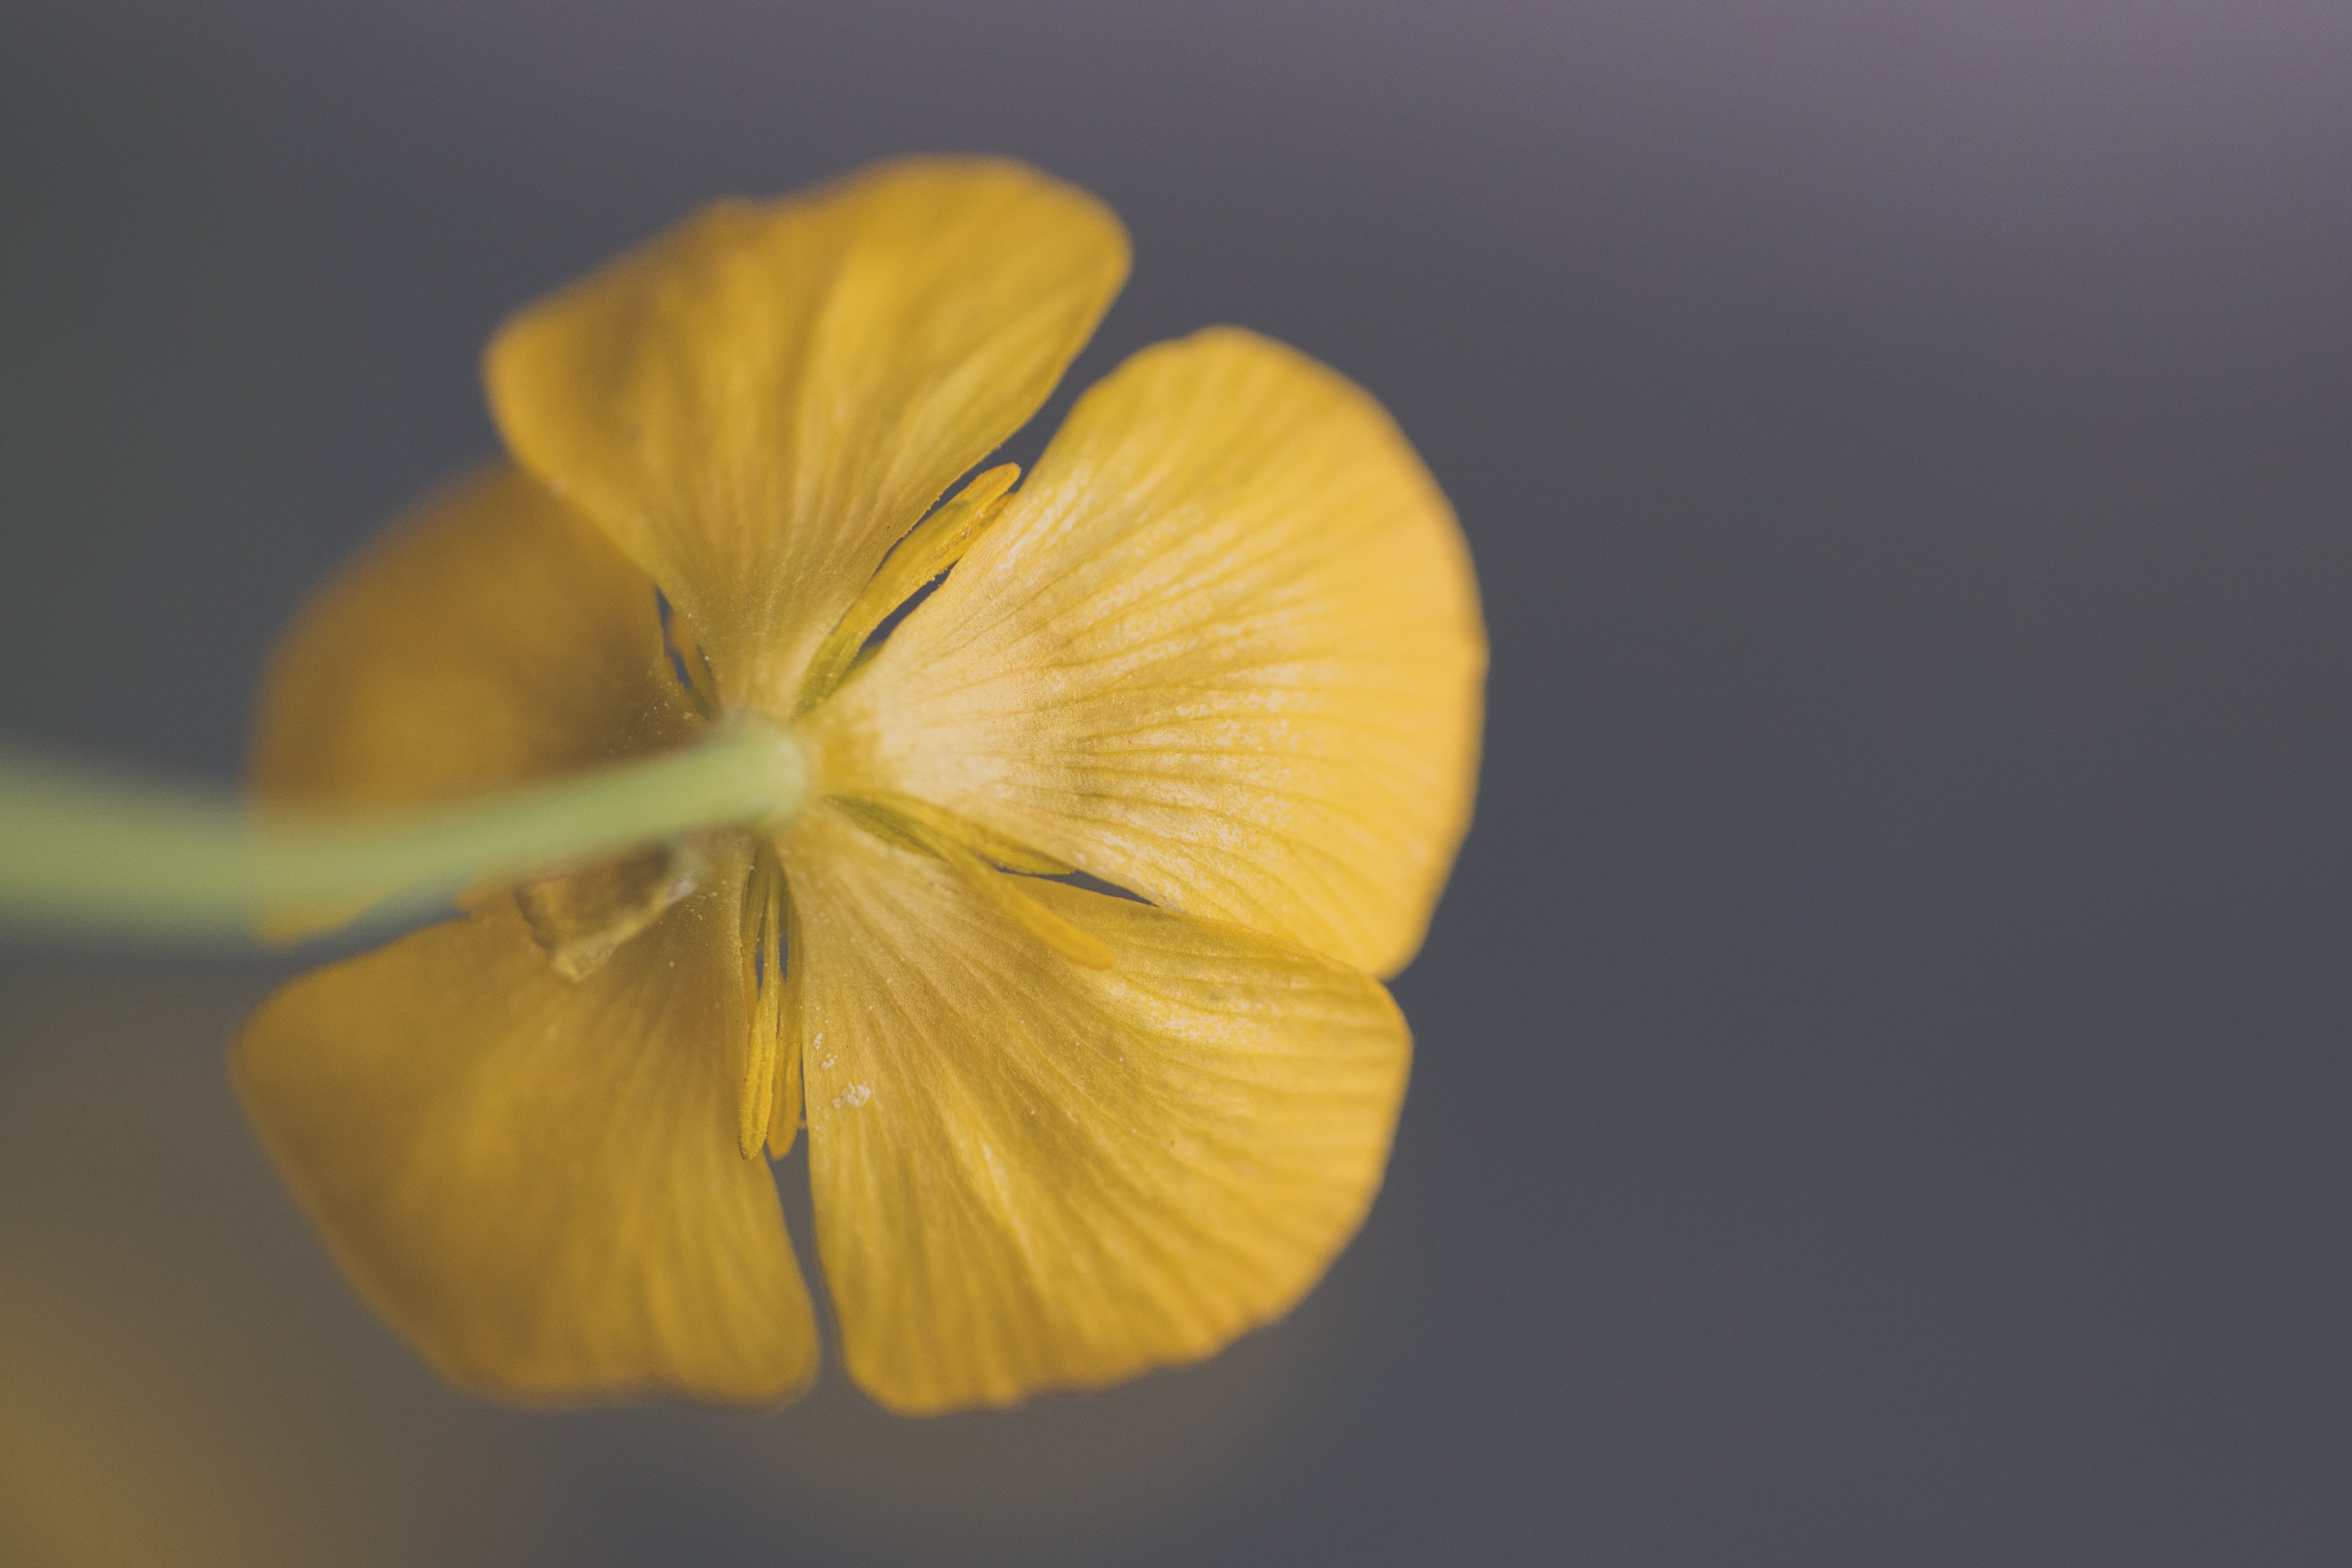
yellow, flower, petal, plant, close up, botany, flowering plant, wildflower, plant stem, wood sorrel family, evening primrose family, evening primrose, herbaceous plant, macro photography, still life